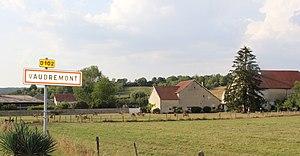
Entrée du village
Vaudrémont est une commune française située dans le département de la Haute-Marne, en région Grand Est.